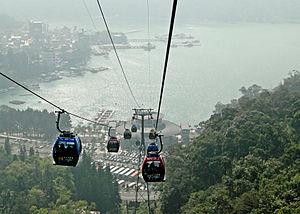
Téléphérique de Sun Moon Lake à Taiwan
Sun Moon Lake, traduit littéralement par « lac du soleil et de la lune », est la plus grande étendue d’eau à Taïwan, mais aussi un lieu touristique important.